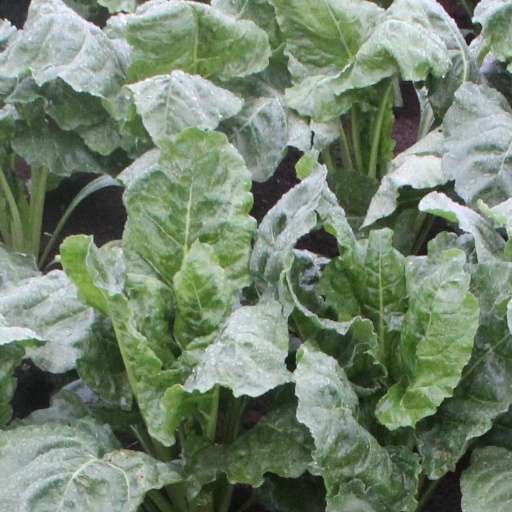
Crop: sugar beet